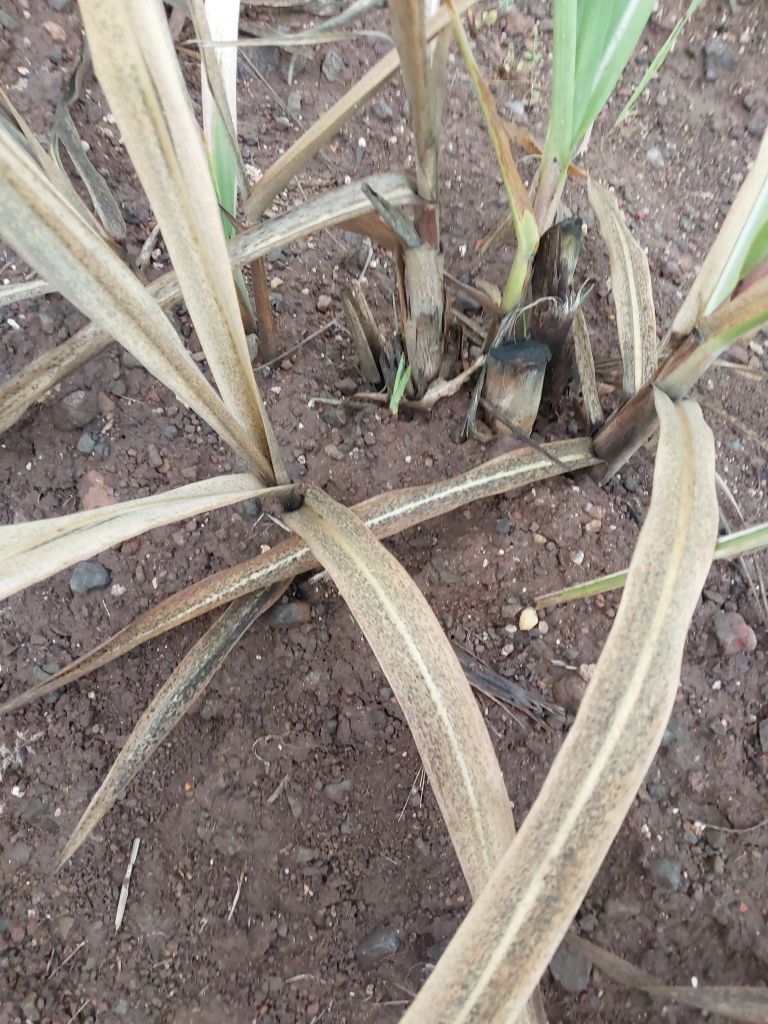
Label: Sett Rot